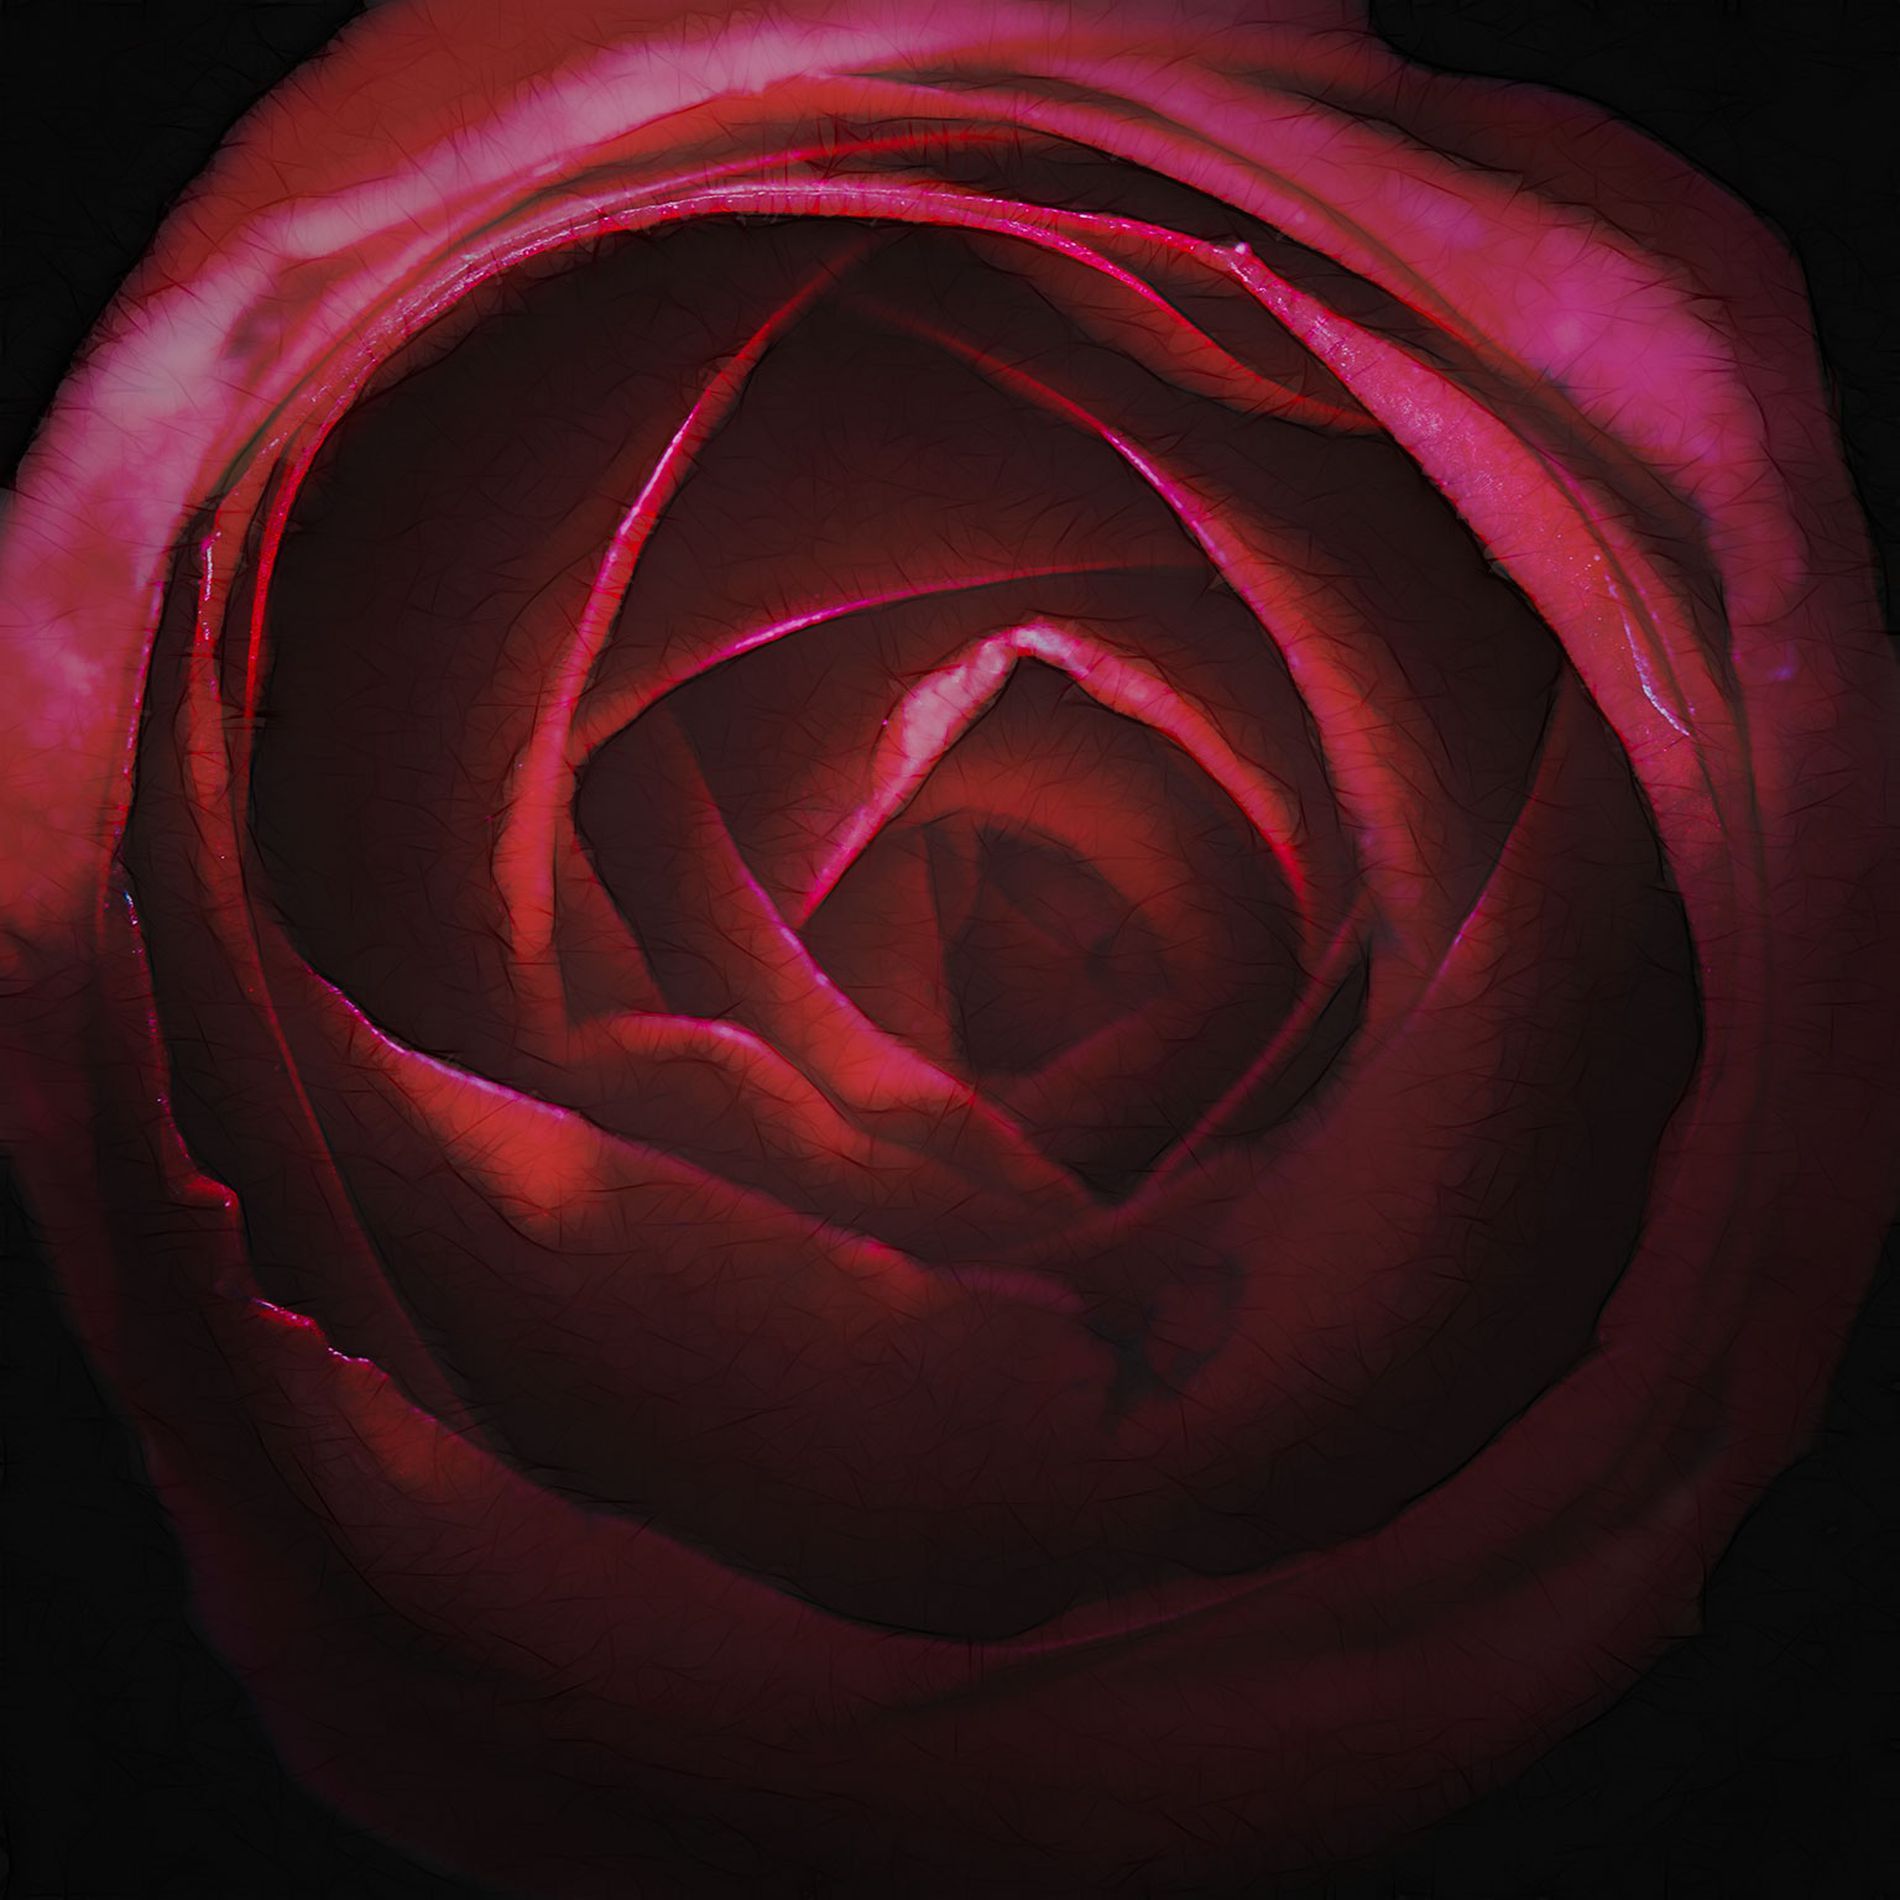
Close-up of Red Rose
A red rose captured in close-up showing its layers of soft petals. The background is dark contrasting the red rose soft texture and details.
Macro shot taken at bird's eye view captures the beauty of a red rose highlighting its sot texture. The lighting is dramatic and soft adding to the flower's elegance.
Labels: Flower, Plant, Rose, Petal, Dark Background